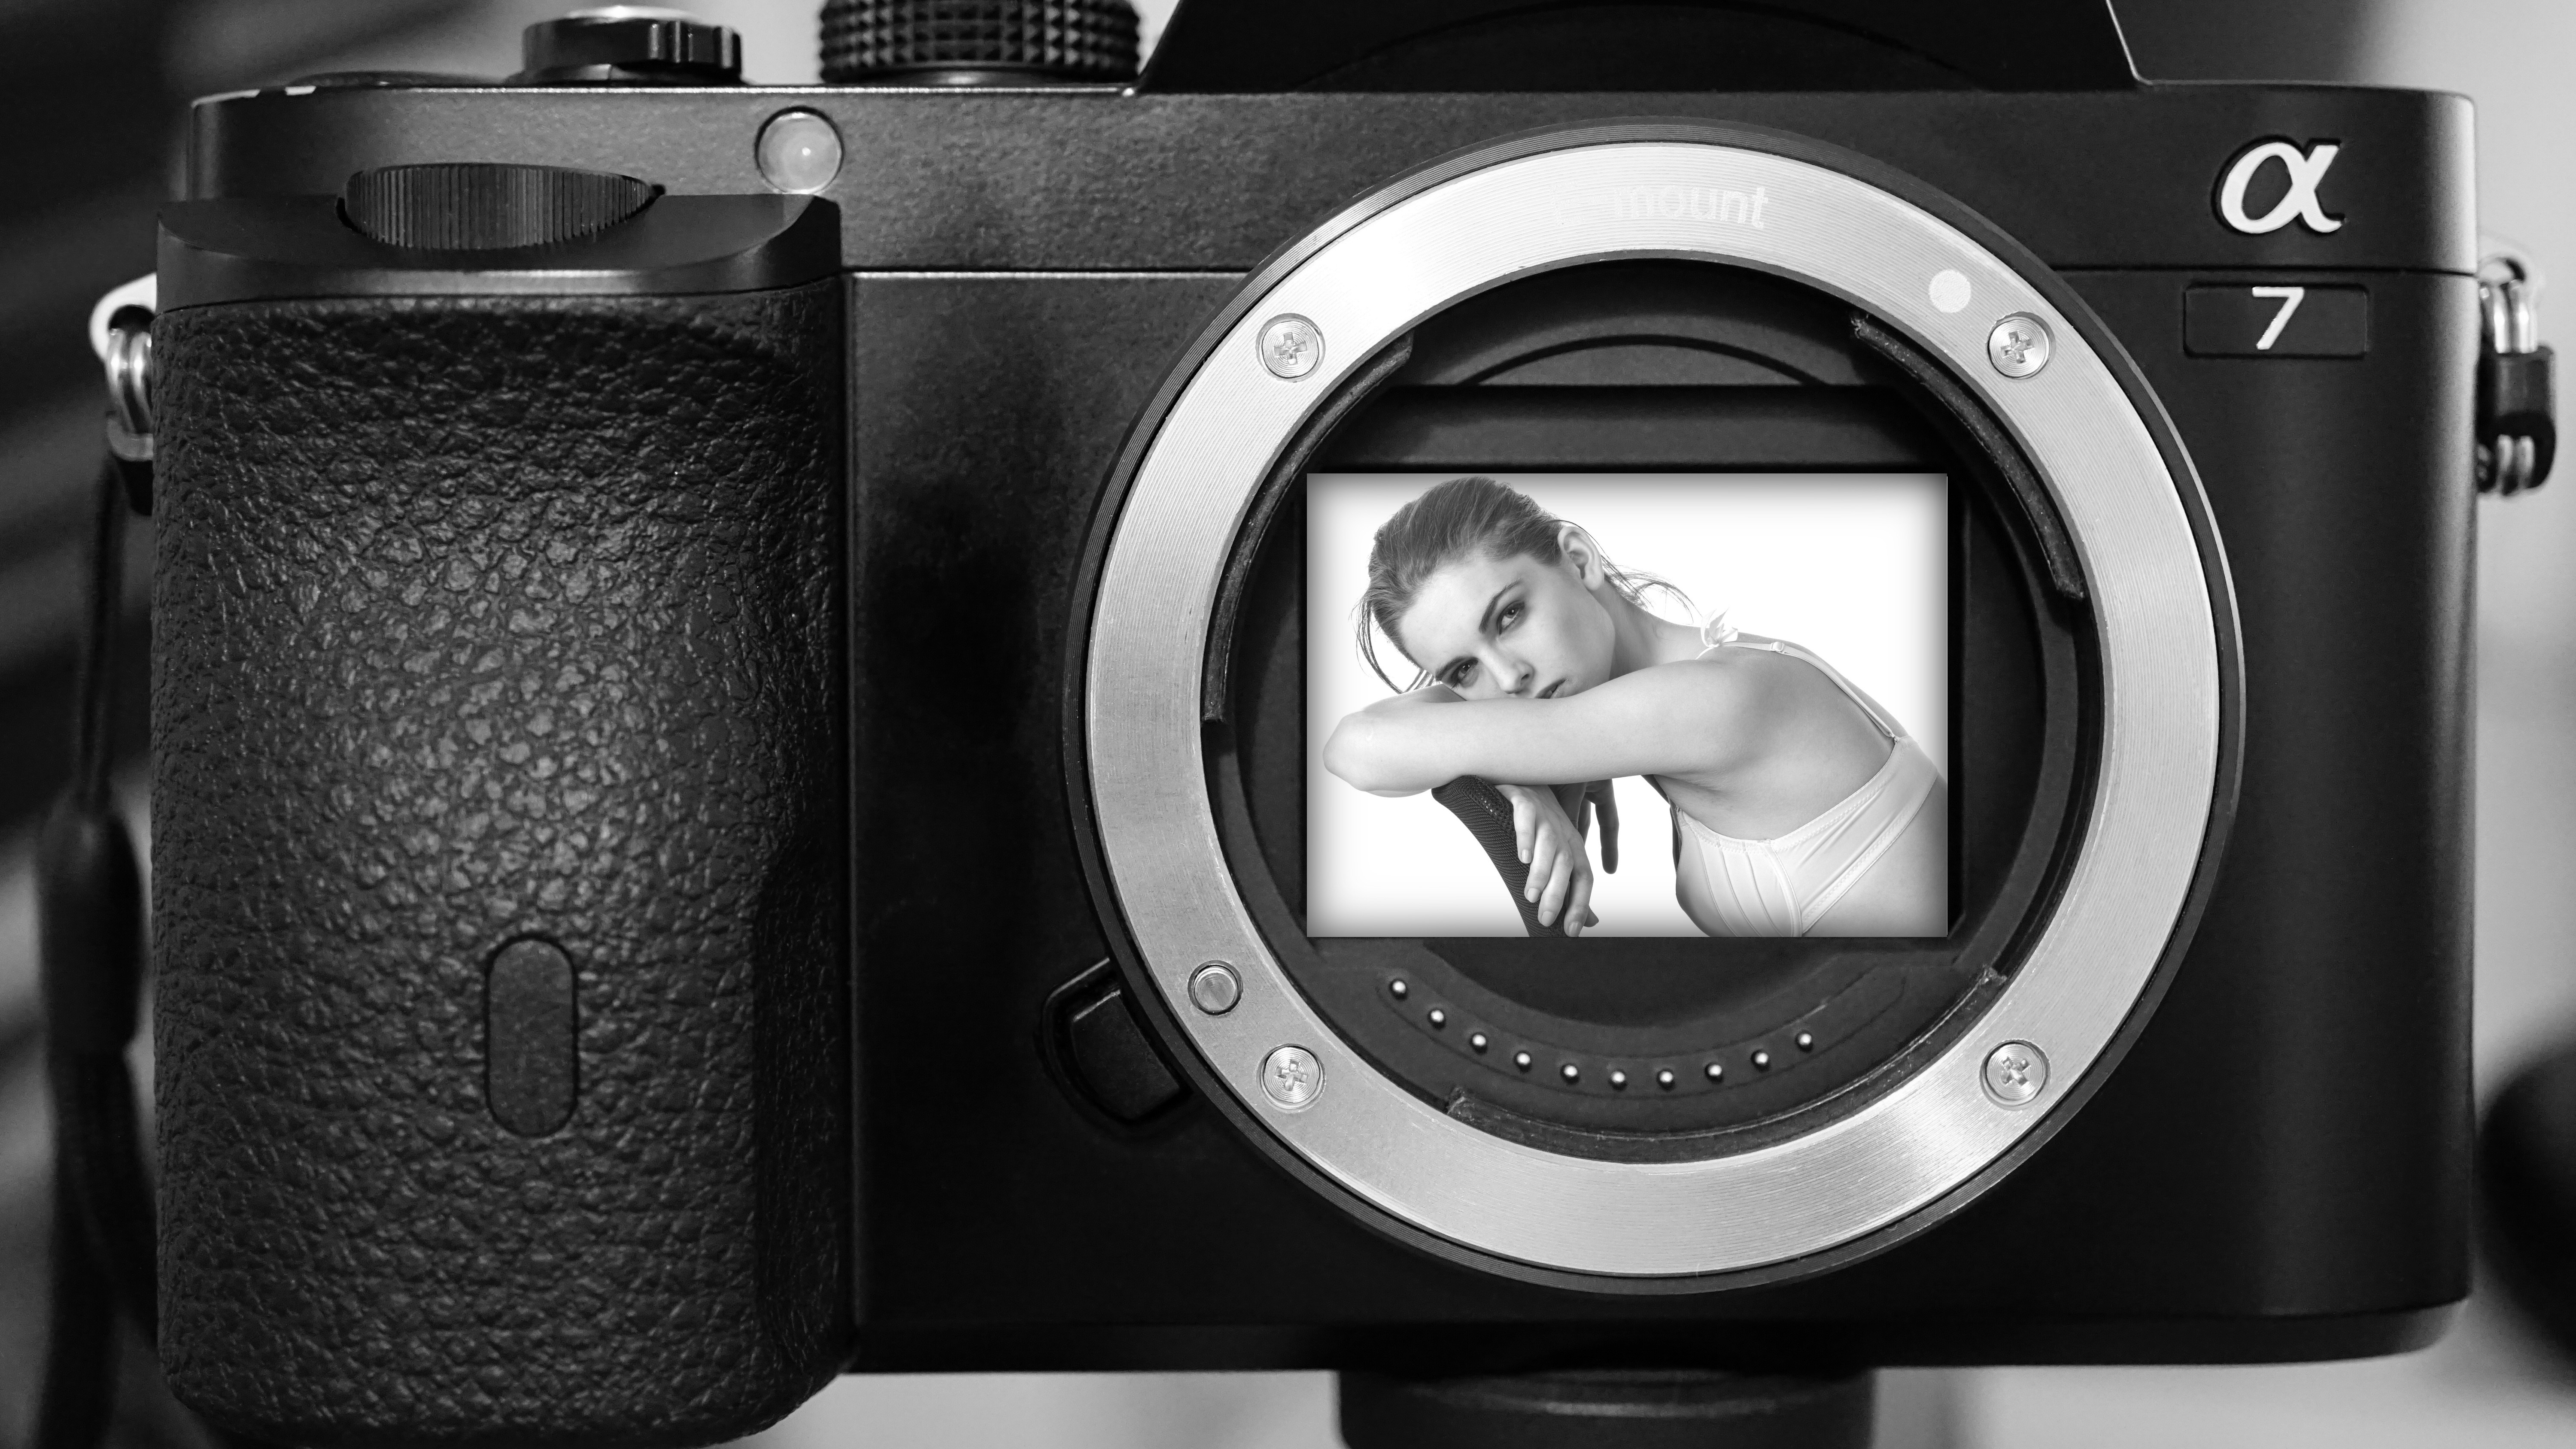
black and white, woman, camera, photography, wheel, female, model, reflection, black, monochrome, reflex camera, digital camera, mirror, shoot, pose, beautiful, sony, camera lens, sony a7, monochrome photography, digital slr, single lens reflex camera, cameras optics, mirrorless interchangeable lens camera